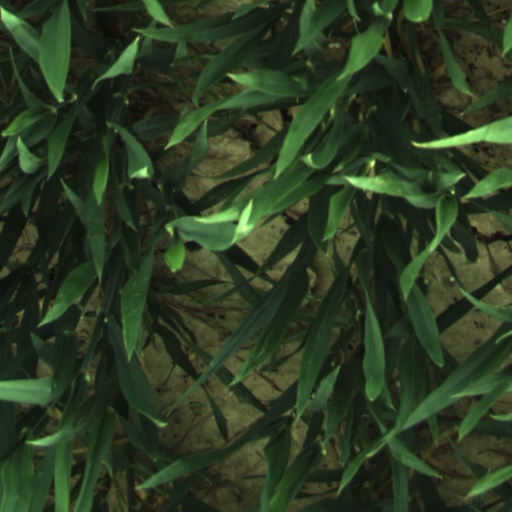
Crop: wheat